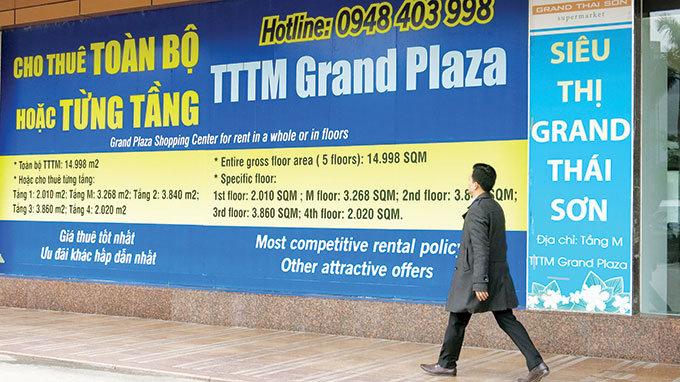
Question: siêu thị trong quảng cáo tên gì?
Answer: grand thái sơn